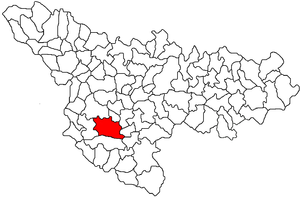
Ciacova est une ville roumaine du județ de Timiș qui compte 5 348 habitants.